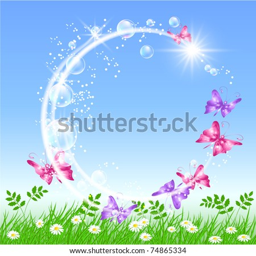
butterflies in the meadow and bubbles